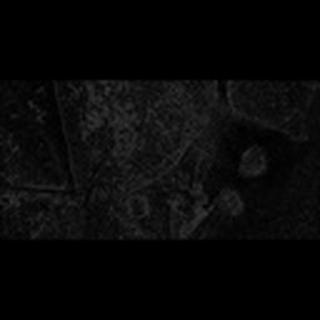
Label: cotton_target_spot